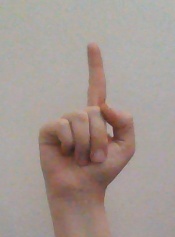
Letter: bb